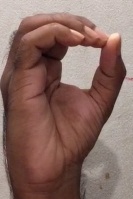
ASL sign: O